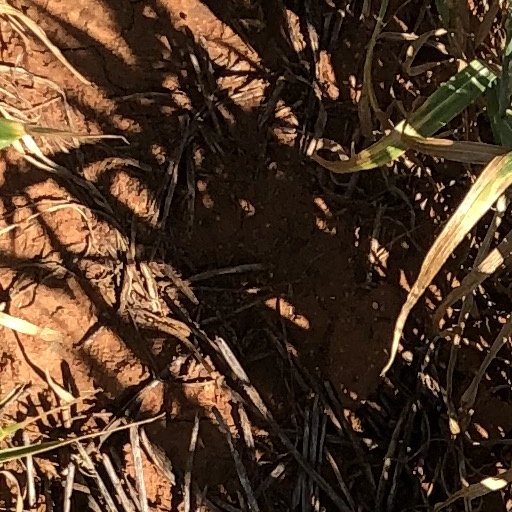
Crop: wheat